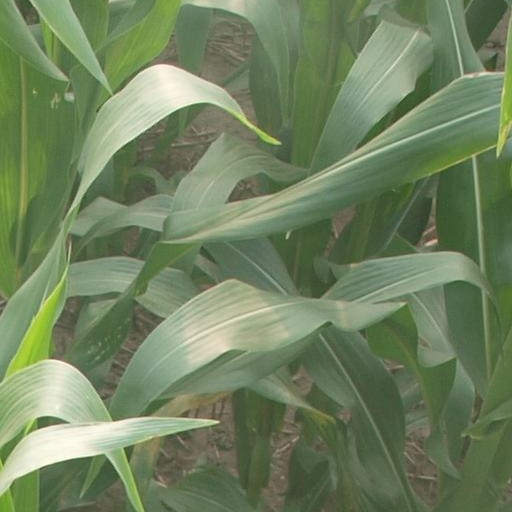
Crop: maize; corn